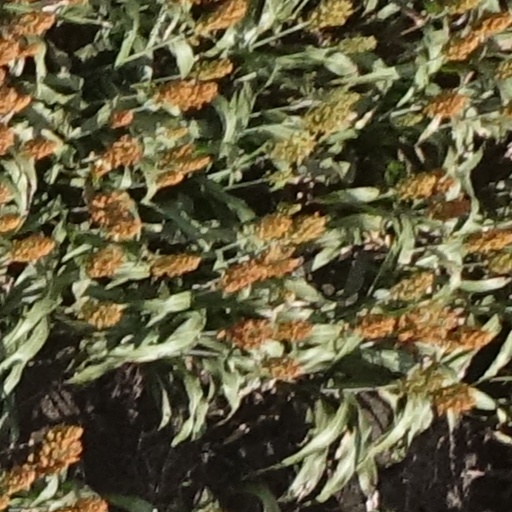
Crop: sorghum